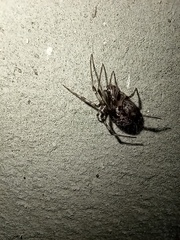
Species: Parasteatoda_tepidariorum